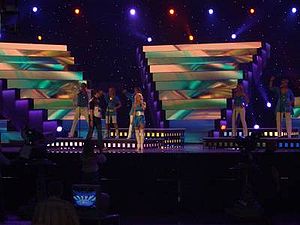
Sandra Oxenryd
Sandra Oxenryd
Sandra Oxenryd er en svensk sanger. Hun repræsenterede Estland ved Eurovision Song Contest 2006.